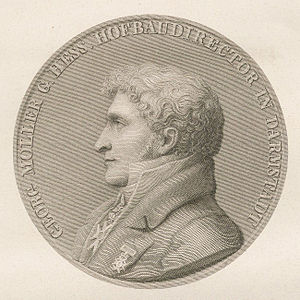
Georg Moller
Georg Moller var en tysk arkitekt.